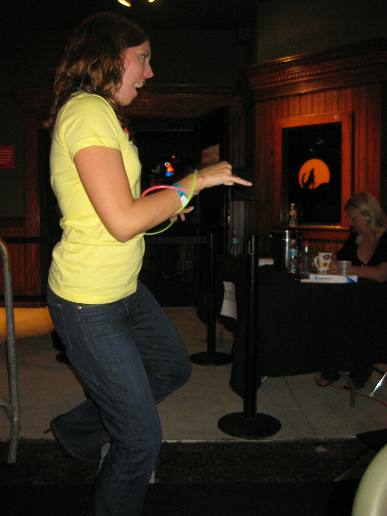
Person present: Yes